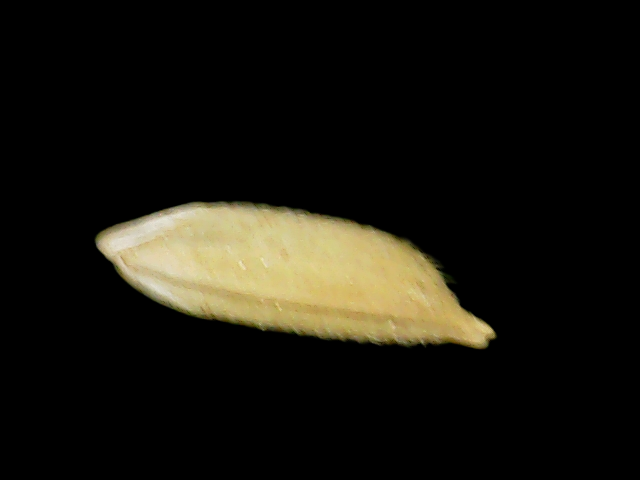
Rice variety: Binadhan12